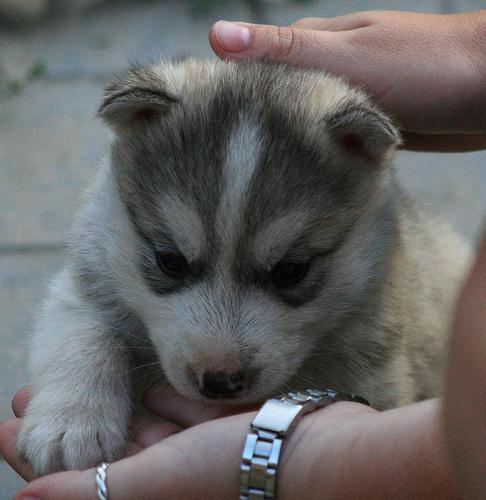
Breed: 232-n000083-Eskimo_dog